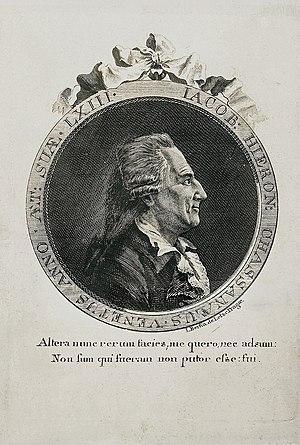
Portrait en médaillon de Casanova, fait à vue en mars 1788, gravure de Berka, utilisé comme frontispice de Icosaméron (1788). Légende